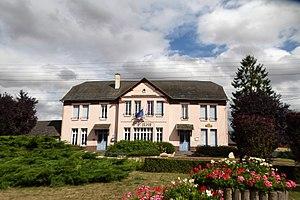
mairie, Clévilliers, Eure-et-Loir (France).
Clévilliers est une commune française située dans le département d'Eure-et-Loir en région Centre-Val de Loire.